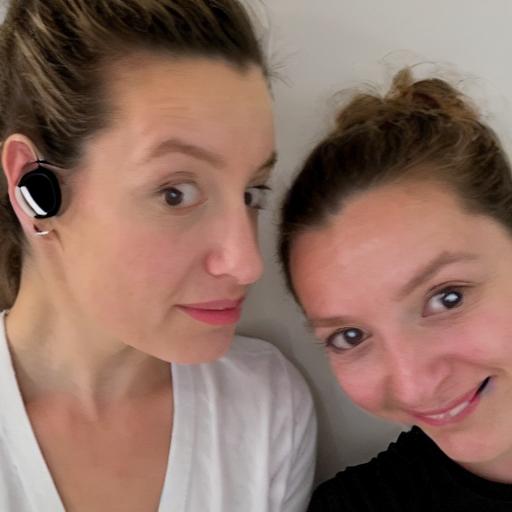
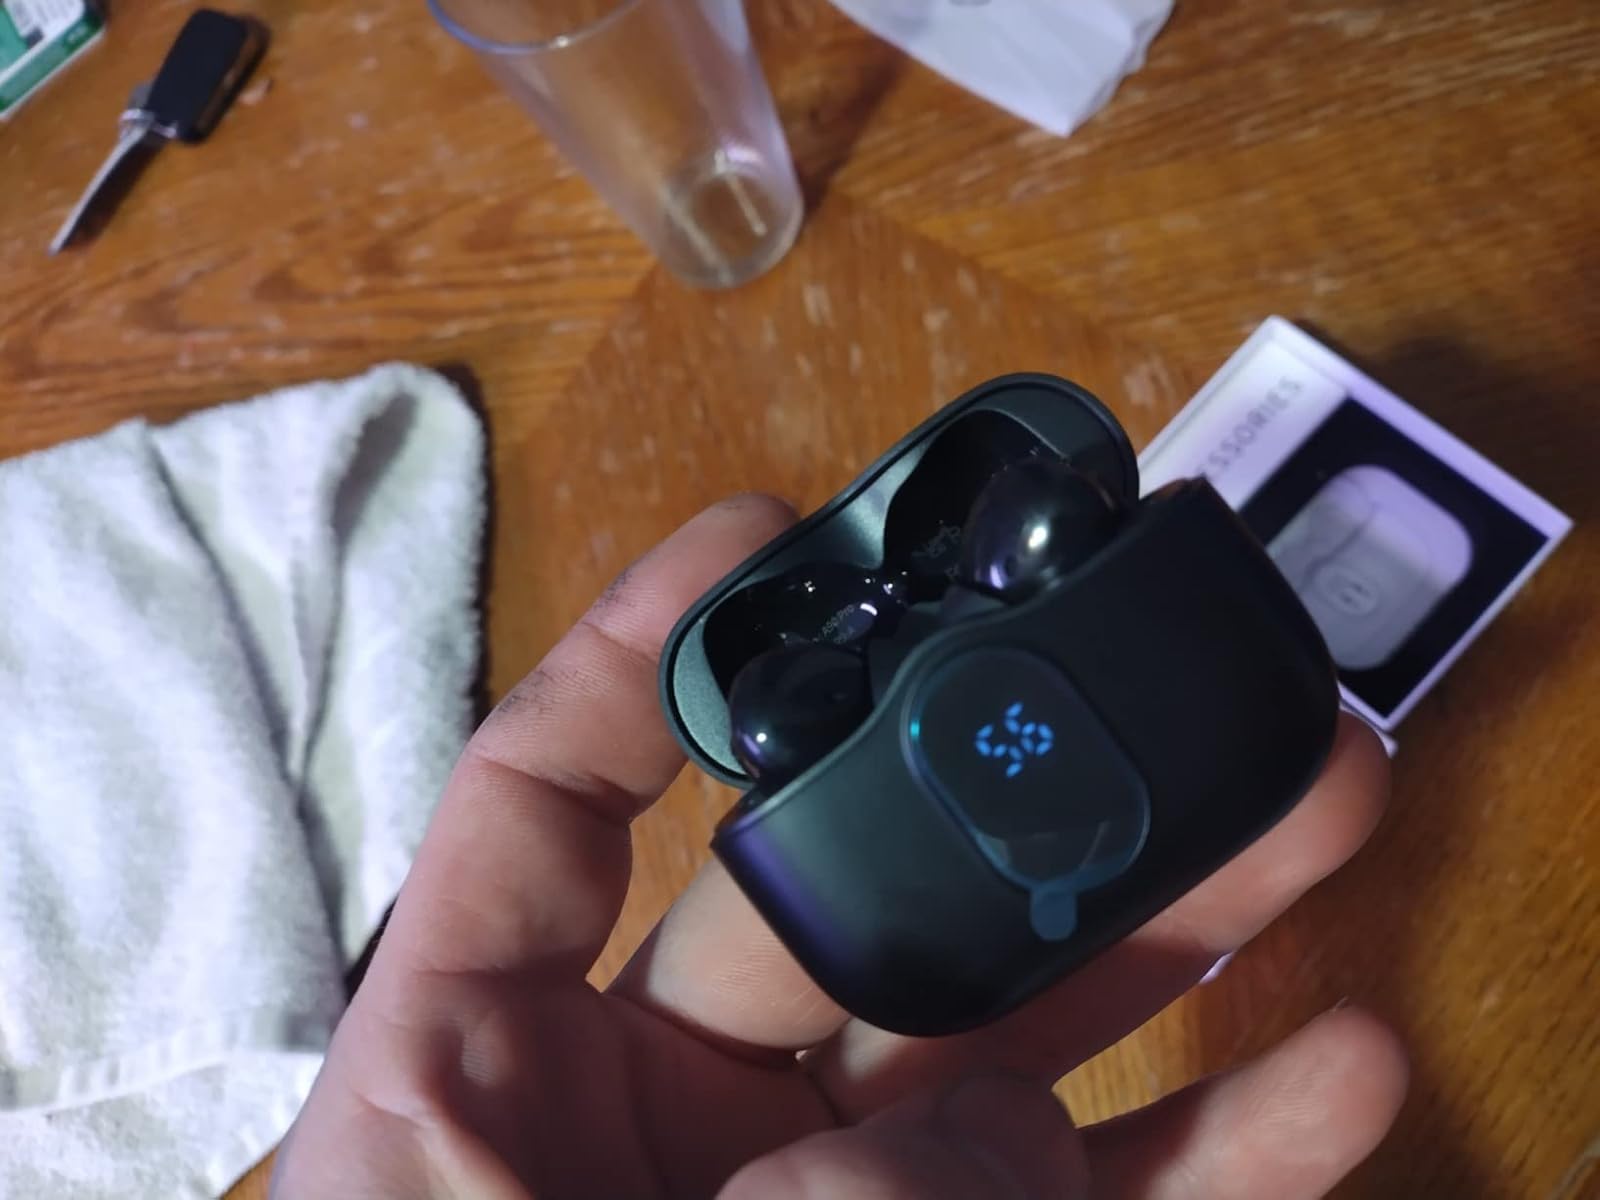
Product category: earbuds
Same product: no